Answer in natural language. Considering the relative positions, is abstract rectangle frame on wall (marked C) above or below black bar stool (marked B)? Choose between the following options: above or below
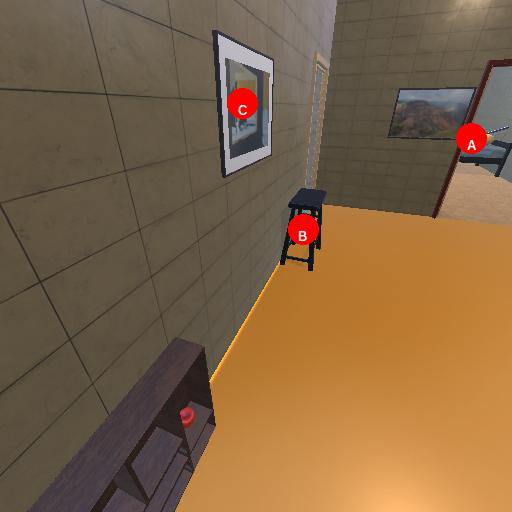
<answer>below</answer>